West Valley Demonstration Project

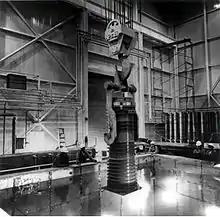
A 23-ton cask containing a single fuel element is lowered into the unloading pool at Nuclear Fuel Services' West Valley reprocessing plant circa 1966.

The plant reprocessed spent reactor fuel at the site from 1966 to 1972. During this time period, the facility processed of plutonium and of spent uranium. Using the PUREX process, the plant was able to recover of plutonium and of uranium. Most of the recovered uranium was depleted or slightly enriched; only was highly enriched.